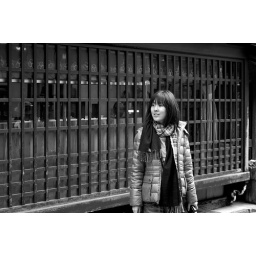
A teen girl in front of a traditional Japanese building